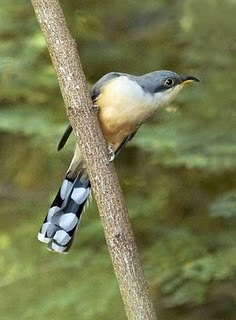
this small bird has extra long tail feathers that are different shades of blue and has a tan/white belly and a bill that has dark blue on the top and yellow on the bottom.
the bird has a slight brown and white belly, with a colorful long blue tail with black stripes
this is a bird with a brown breast, blue wings and a black downward pointing beak.
the bird has a yellow belly, gray wings and head with a spotted tail.
a bird with a grey head, the bill is short and curved, with a cream belly and breastsmall bird with a crescent bill, grey head, yellowish beast and belly and a long tail with large blue spotsthe yellow and white breasted bird has a black tail with white circles on the underside.
this particular bird has a belly that is tan and brown with white breasts
this bird has a grey crown as well as a yellow belly and a spotted rumpa small bird with a brown belly and white neck with a rounded short beak.
Species: Mangrove Cuckoo